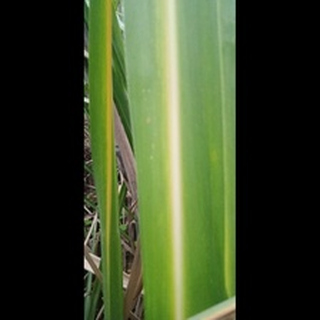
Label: sugarcane_yellow_leaf_disease